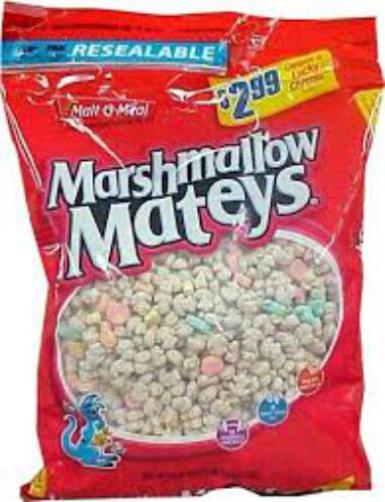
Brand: marshmallow mateys
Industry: Food